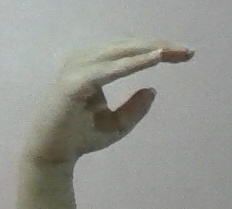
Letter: jeem